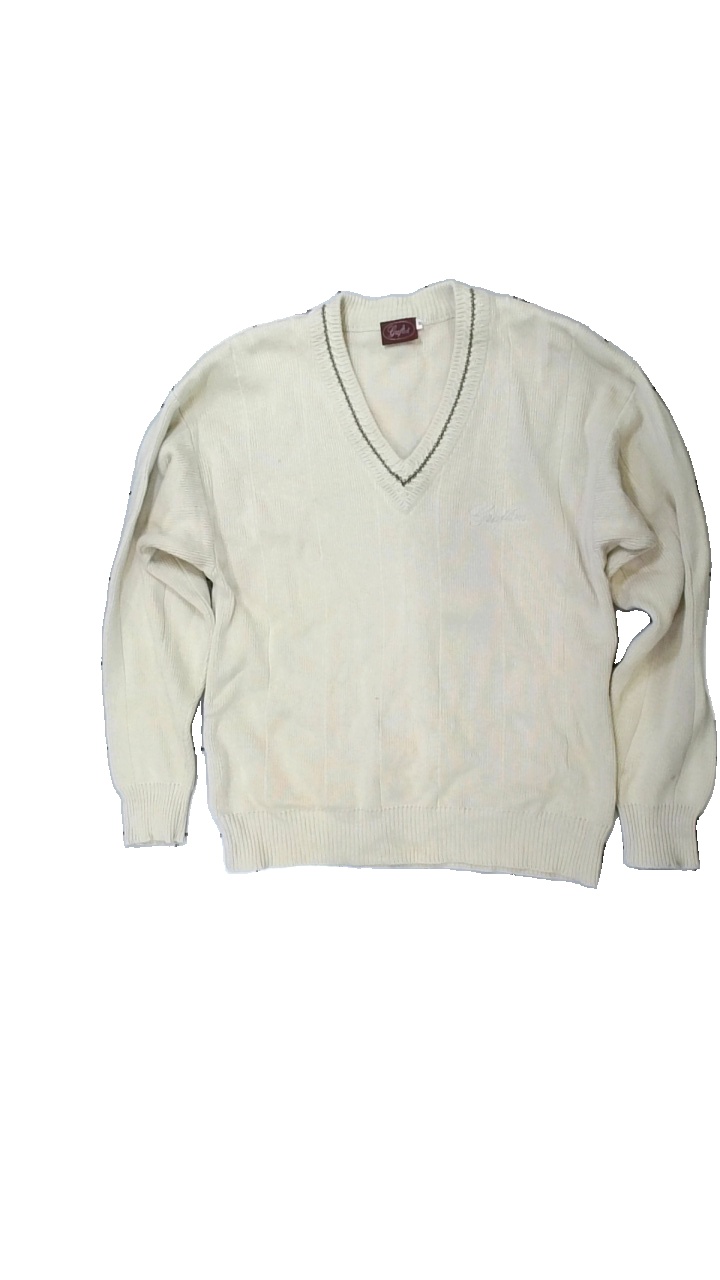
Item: Sweater (Men)
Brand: Grafton
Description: beige tjocktröja med broderat fram, fläck arm
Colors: Beige, Green
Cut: Regular
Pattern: Embroidered
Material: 100% cotton
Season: All
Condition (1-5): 3
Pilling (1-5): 5
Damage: fläck arm
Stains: Major
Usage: Export
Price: <50